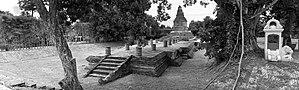
Wat I Khang est une ruine du 16e ou 17e siècle, dans le complexe archéologique de Wiang Kum Kam près de la ville de Chiang Mai dans le nord de la Thaïlande.